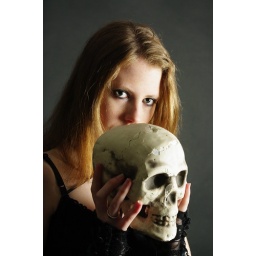
Straight out of the camera, I did try it in black and white but settled for colour.